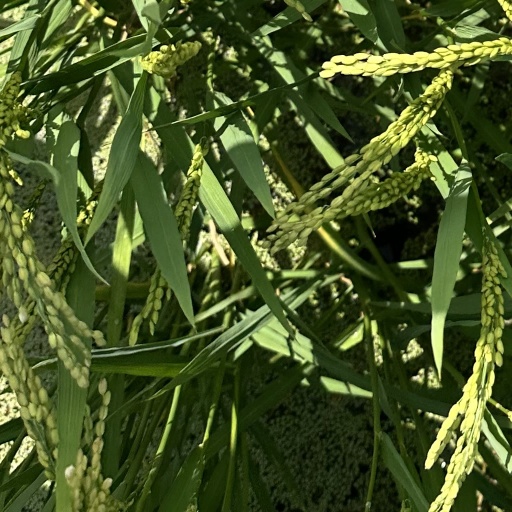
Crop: rice